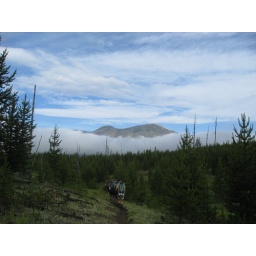
The sky was clear but the clouds were hanging over Heart Lake --photo by Tony